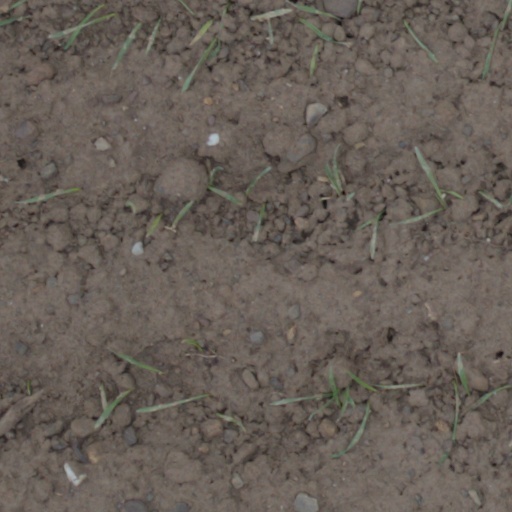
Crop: wheat